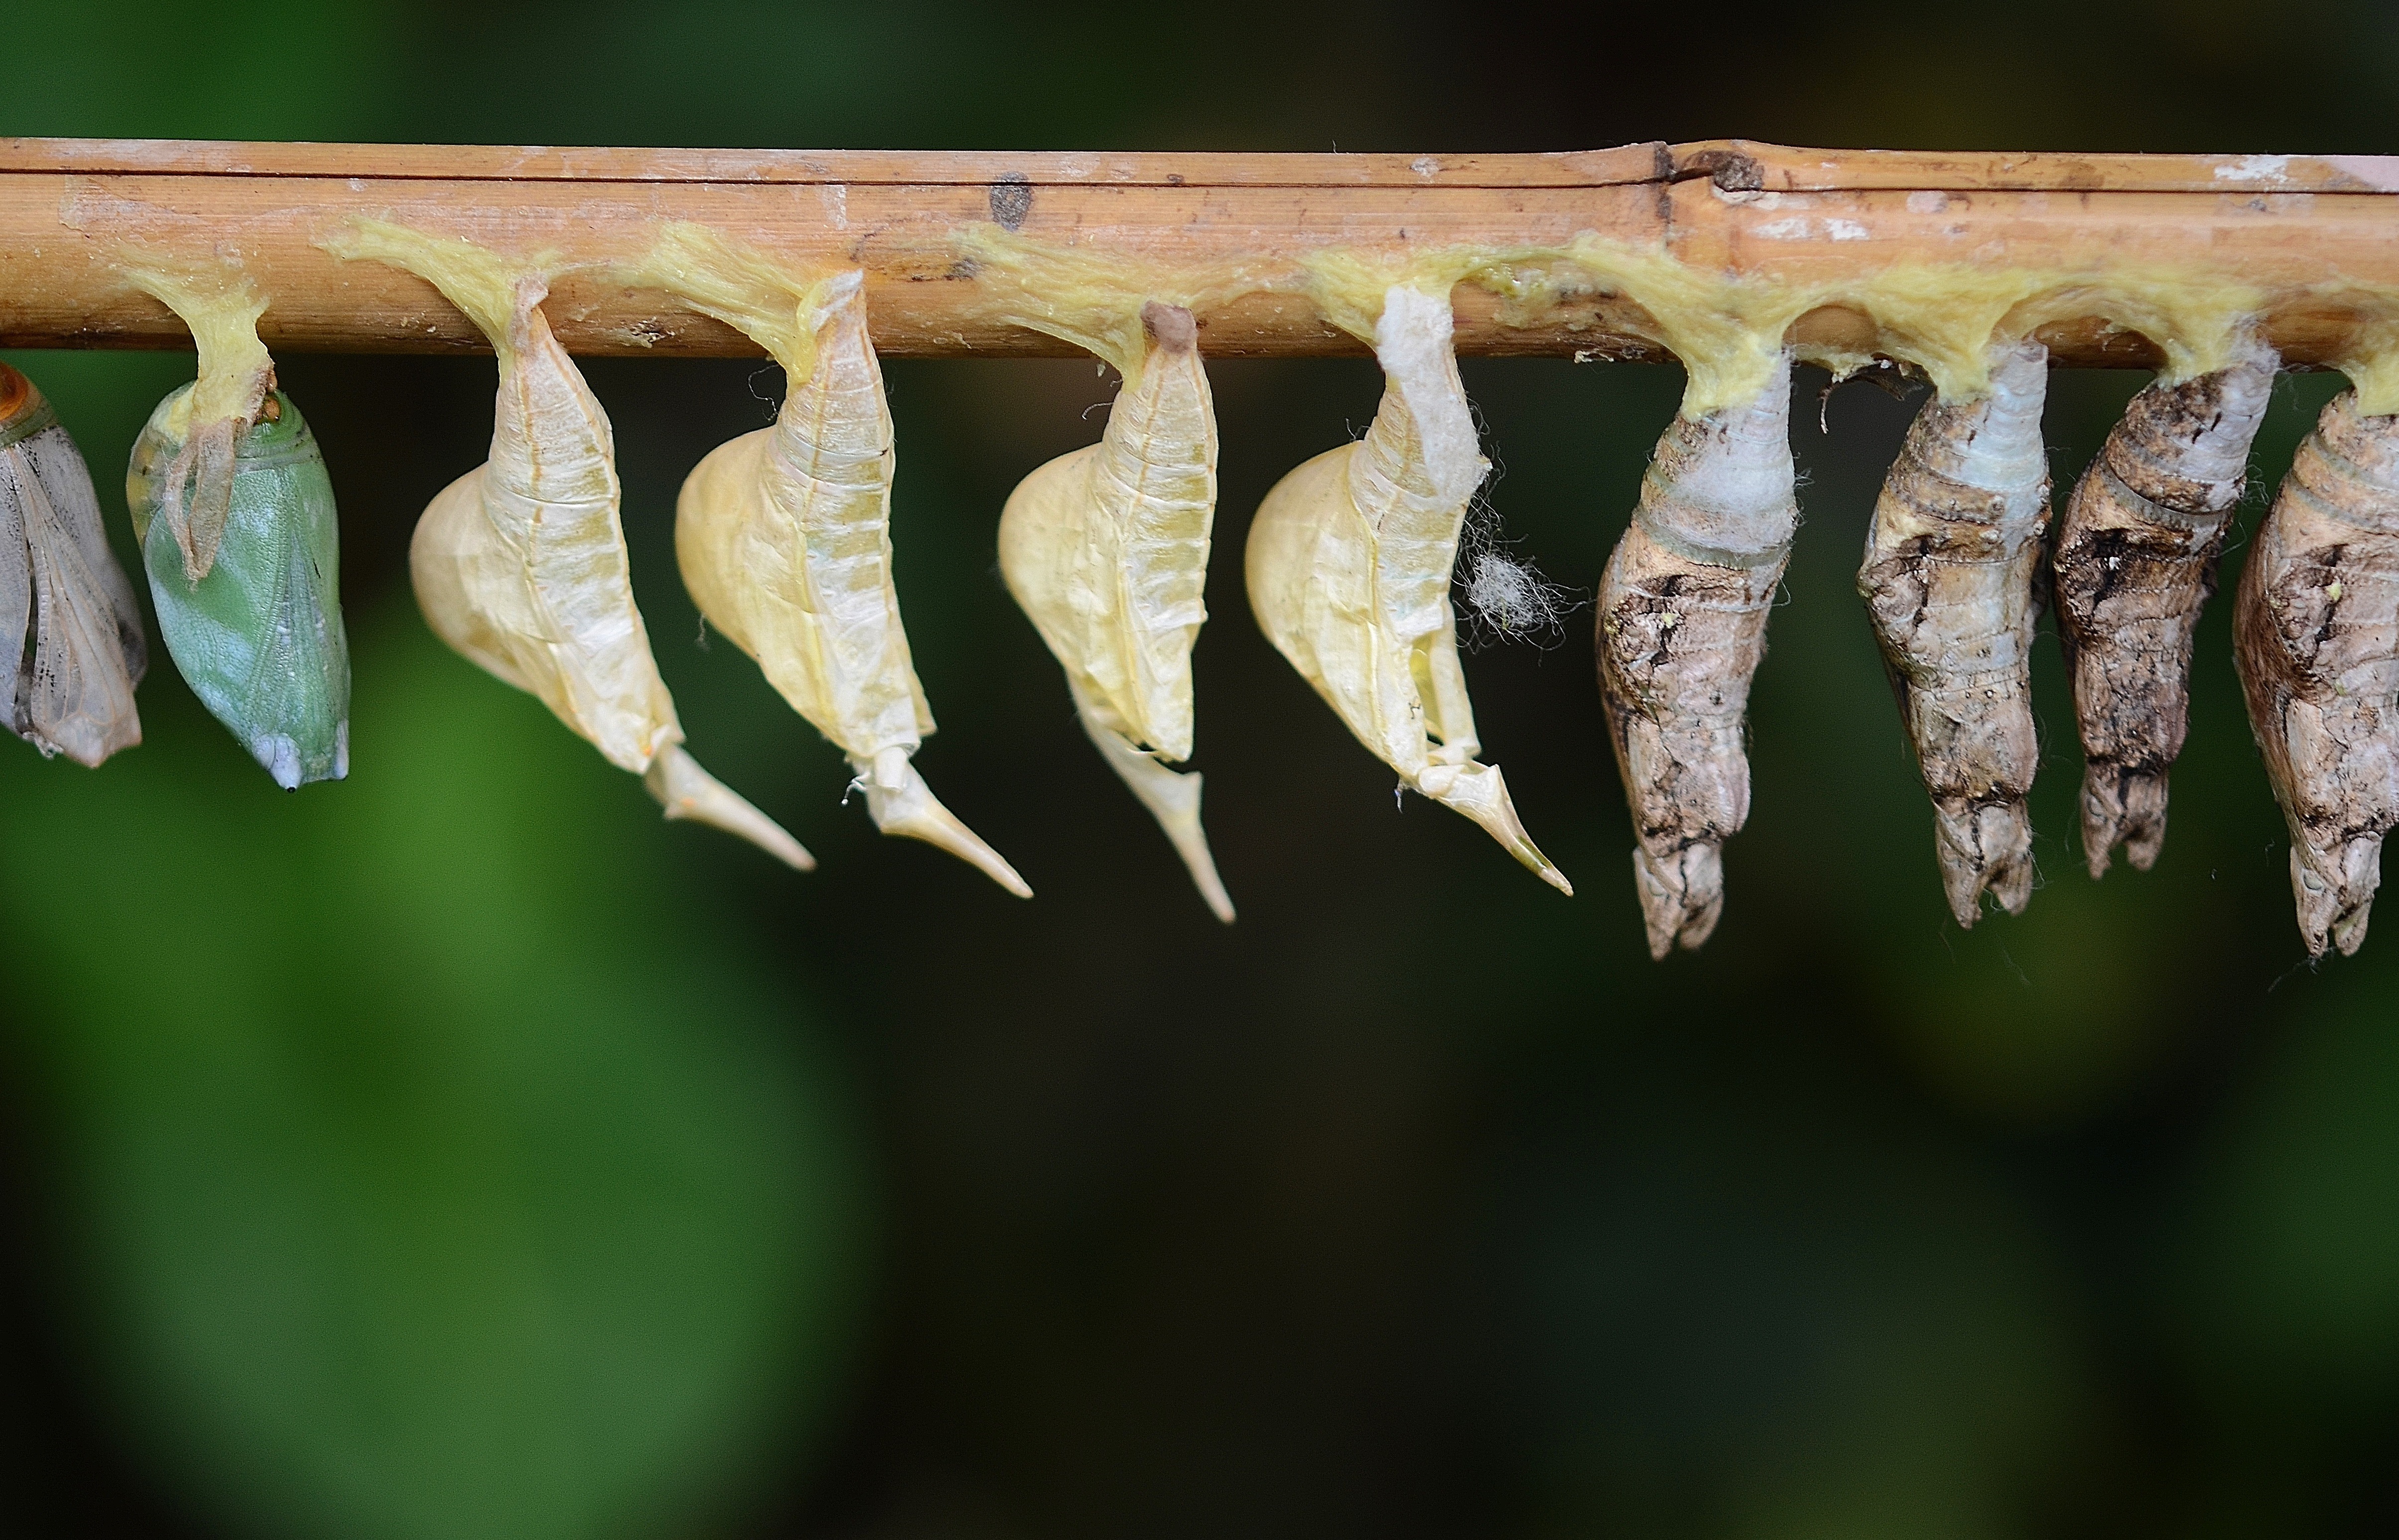
nature, branch, wing, white, photography, leaf, flower, green, insect, macro, moth, butterfly, flora, fauna, invertebrate, close up, papilionidae, larva, macro photography, larvae, cocoons, plant stem, moths and butterflies, insect larvae, parides iphidamas